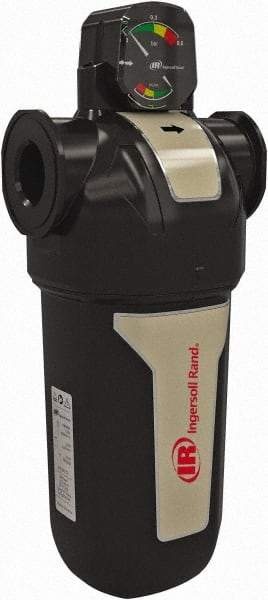
Ingersoll-Rand - 3/8" Port, 8" High x 2.99" Wide High Efficiency Filter with Aluminum Bowl, Float Drain - 17 SCFM, 250 Max psi, 176°F Max Temp, Modular Connection
Item #: 47230735 Brand: Ingersoll-Rand Model #: 24356552 Exact Tooling IR#: 04 Product Specifications Port Size (NPT) 3/8 Height (Decimal Inch) 8.000 Width (Decimal Inch) 2.9900 Bowl Material Aluminum Drain Type Float Standard Cubic Feet Per Minute 17 Maximum Working Pressure (psi) 250 Maximum Temperature (F) 176 Micron Rating 0.01 Minimum Temperature (F) 34 Series F Includes Sight Glass No Modular Connection Yes Filter Media Borosilicate Glass Fiber Bowl Guard No Type Hi-Efficiency
Brand: Ingersoll-Rand
Category: Hardware > Building Consumables > Chemicals > Chimney Cleaners